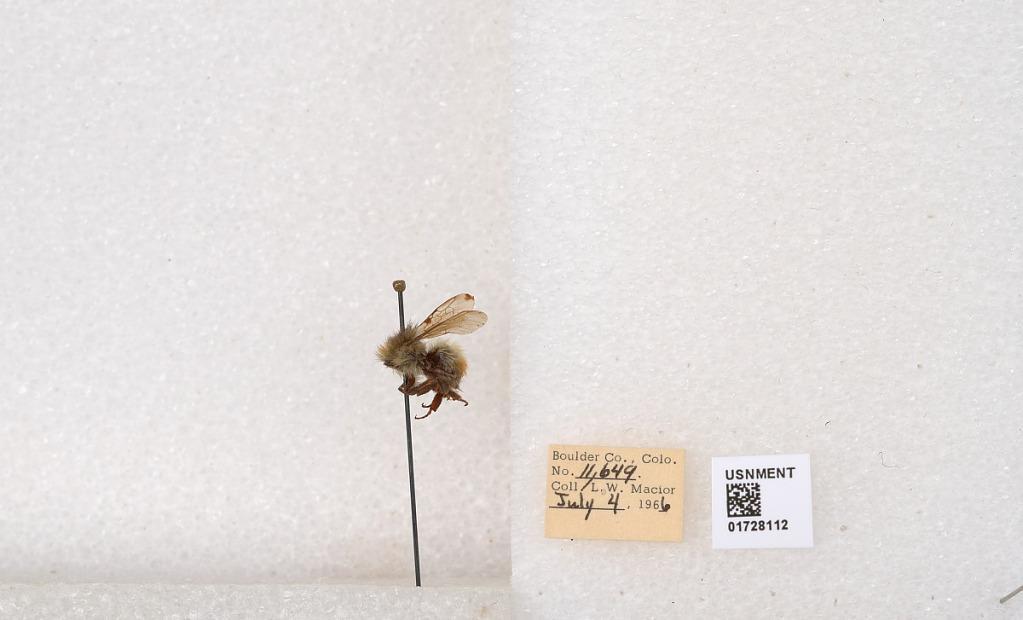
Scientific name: Bombus flavifrons Cresson
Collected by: L. Macior
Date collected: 1966-7-4
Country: United States
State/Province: Colorado
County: Boulder
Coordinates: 40.0925, -105.358